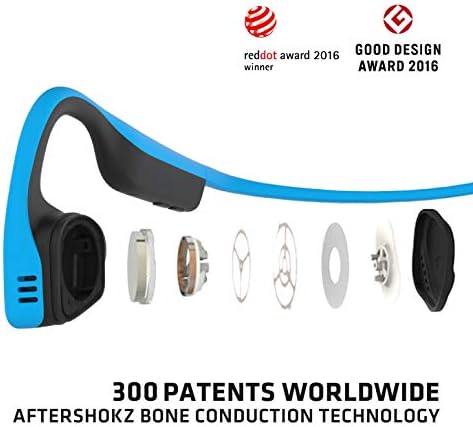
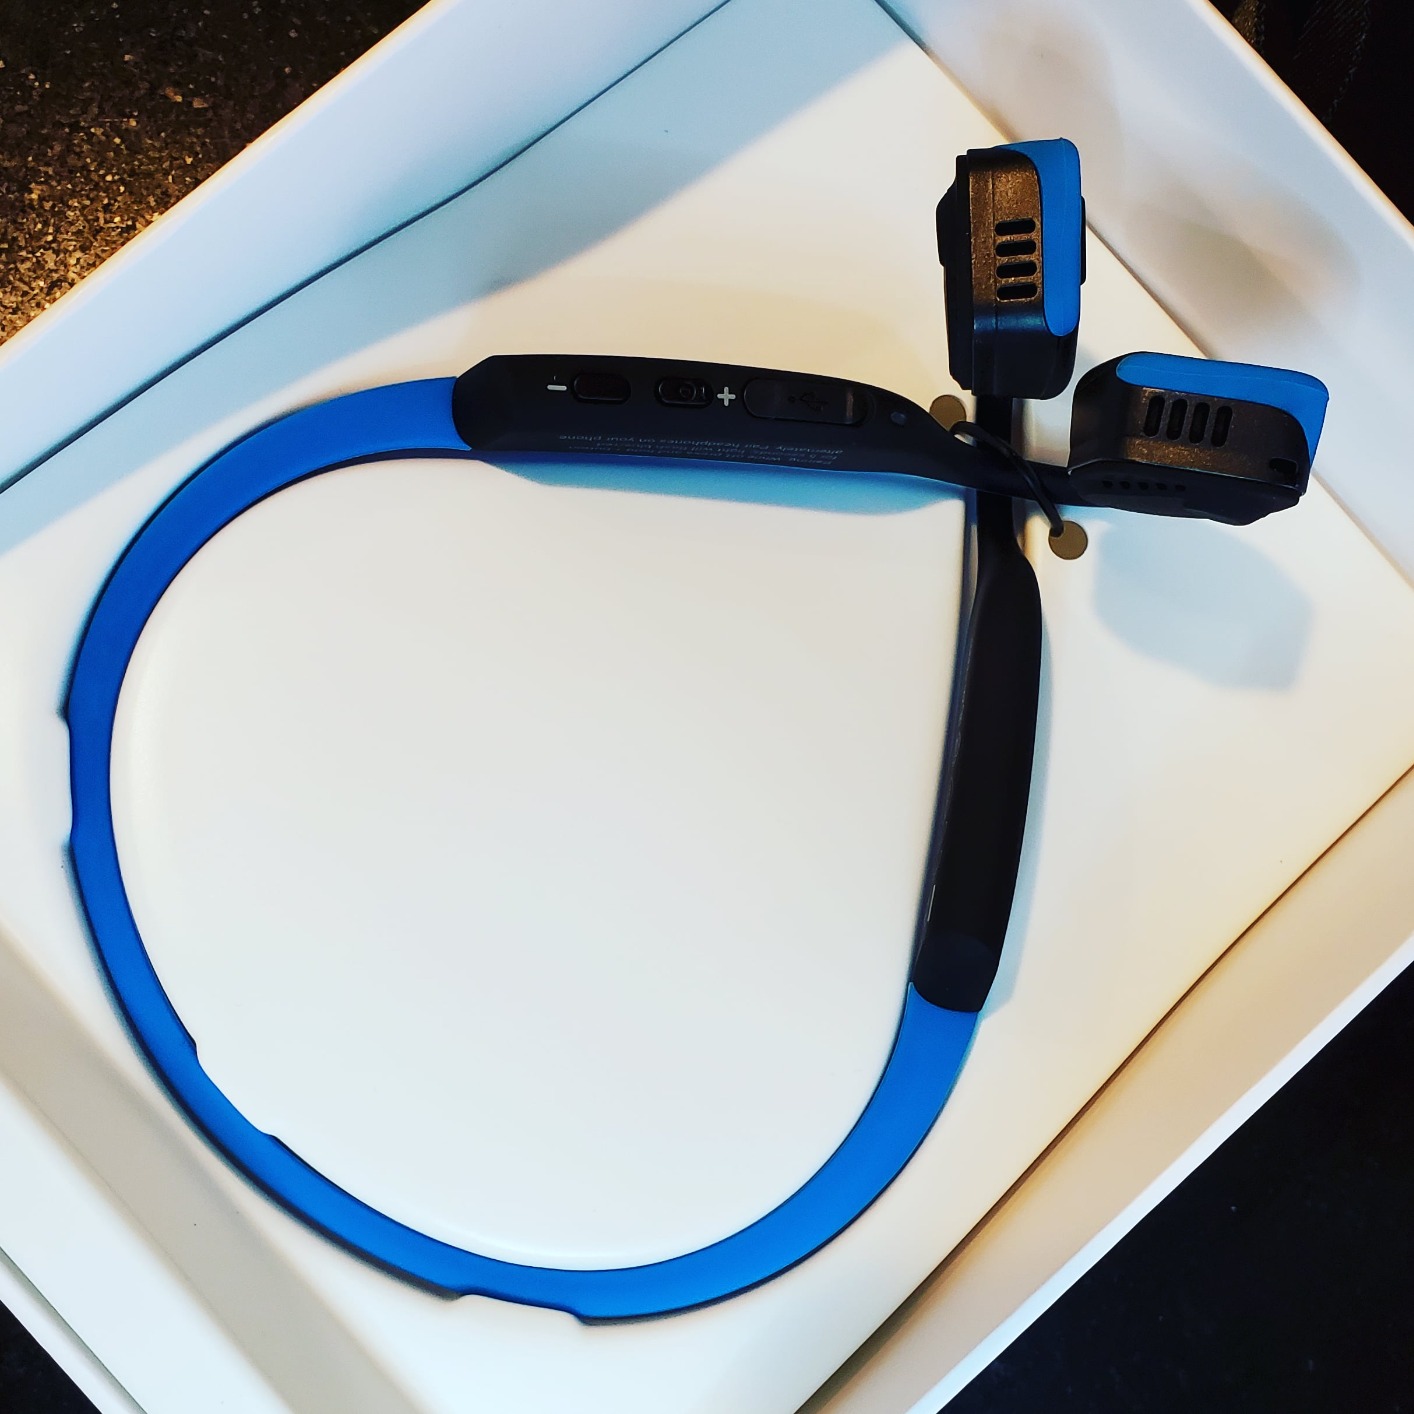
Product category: headphones
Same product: yes